Improvised vehicle armour

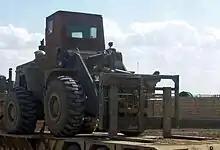
A 10K forklift outfitted with hillbilly armour protecting its cab

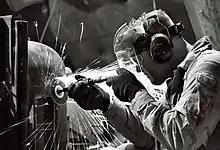
An airman works on a truck as part of an expanded program to improve the armoured protection for U.S. troops. Balad Air Base, Iraq (April 2005).

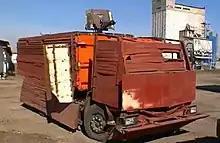
Metal plates welded onto a truck in Ukraine

The practice of U.S. troops reinforcing their vehicles with improvised armour became well known after a U.S. soldier questioned U.S. Secretary of Defense Donald Rumsfeld about the need to salvage armour from scrap materials on 8 December 2004, at Camp Buehring, Kuwait. The question was met with cheers from fellow troops.